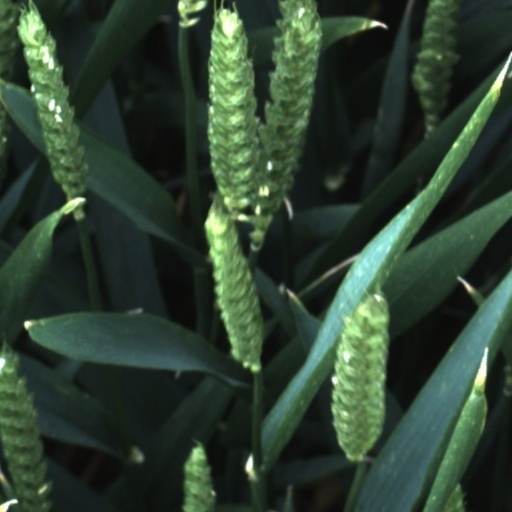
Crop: wheat